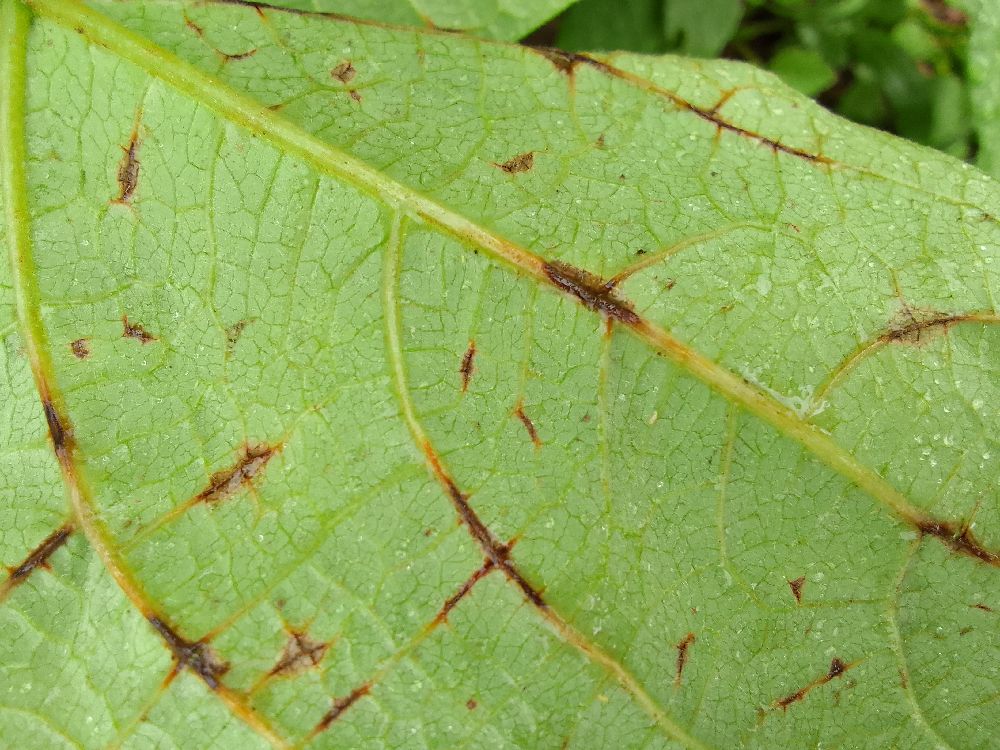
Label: anthracnose